Josh Addo-Carr

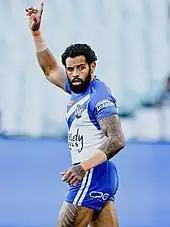
Addo-Carr playing for the Canterbury Bulldogs in 2022

In round 13, Addo-Carr scored two tries for Canterbury in a 30–18 loss against a depleted Penrith side.